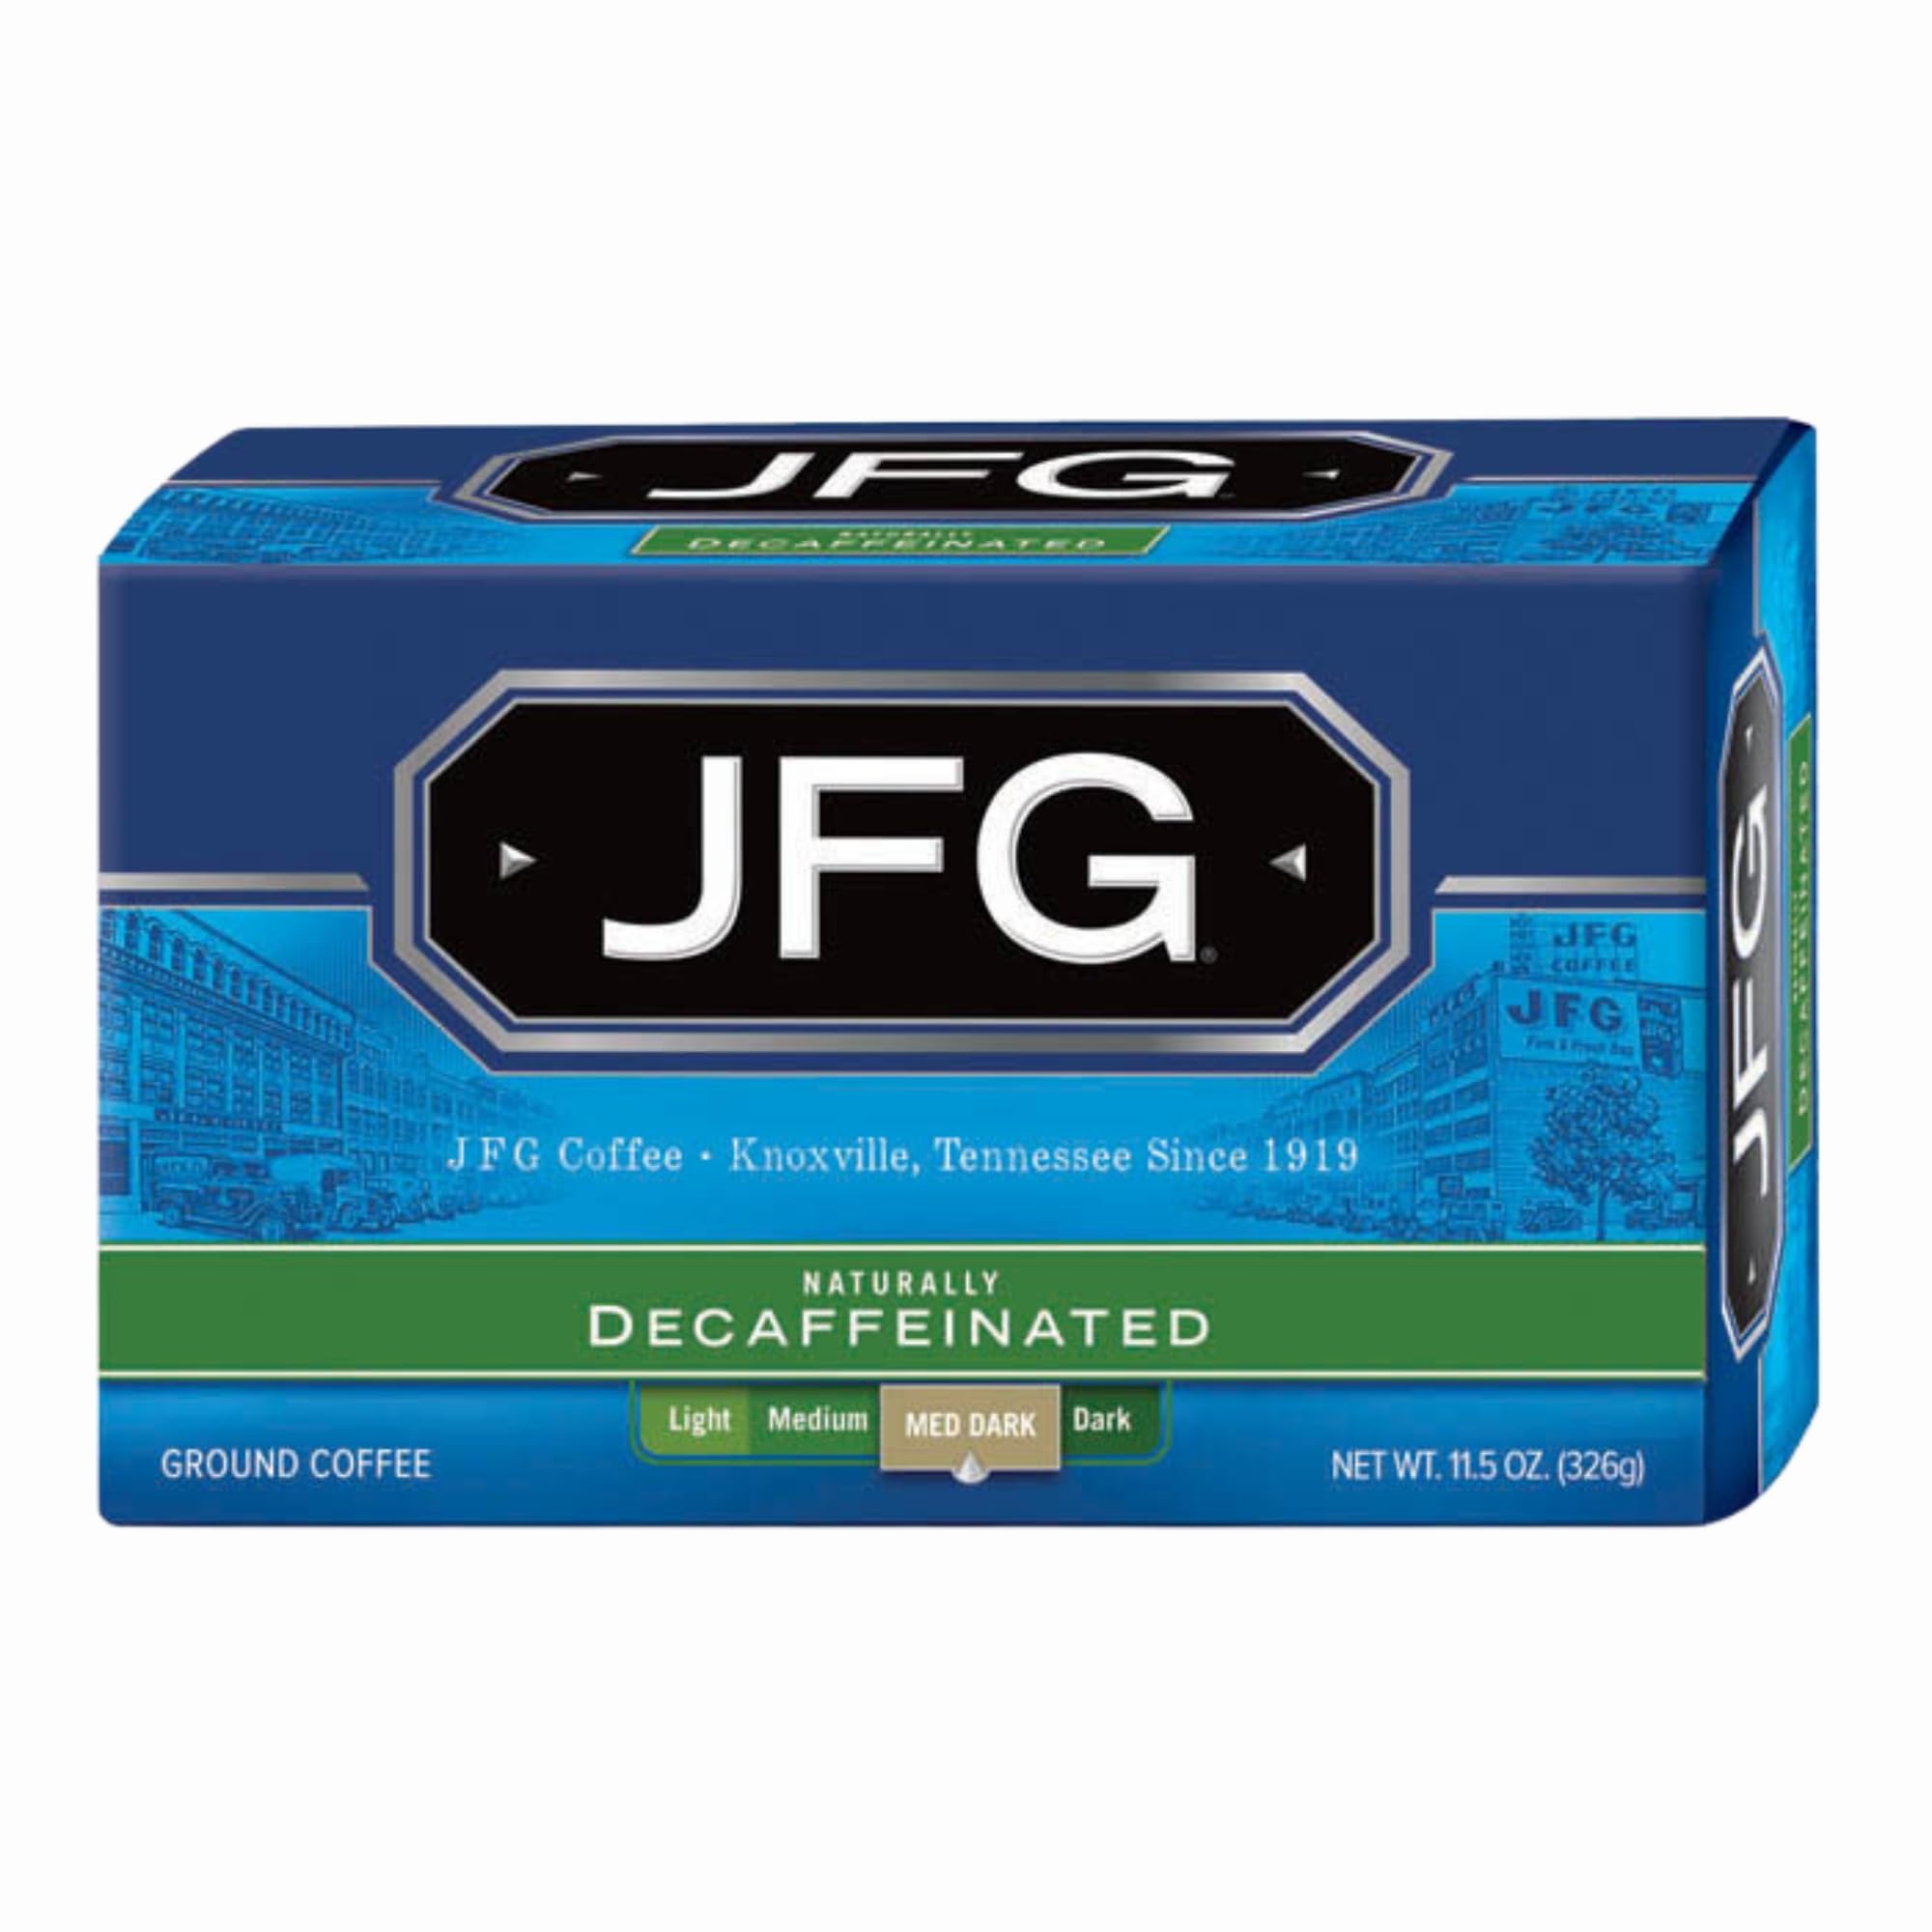
Item Name: JFG Naturally Decaffeinated Medium-Dark Roast Ground Coffee, 11.5oz Bag (Pack of 1)
Bullet Point 1: JFG Coffee not only tastes great–it’s a great value. Our special blend and roast provide a full-bodied coffee with rich flavor and aroma, cup after cup.
Bullet Point 2: JFG Coffee - The Best Part of the Meal.
Bullet Point 3: Born in Knoxville, Tennessee - Serving up café-quality coffees and teas since 1919. Explore single origin medium-dark roast blends and decaf in a variety of blends for all coffee makers, including auto-drip.
Bullet Point 4: Quality Grounds - JFG ensures a consistent medium grind for each batch, offering a reliable brewing experience and optimal flavor extraction for your daily coffee ritual.
Bullet Point 5: A Century of Goodness - With a rich history and commitment to quality, JFG coffee is a beloved brand that delivers satisfaction in every cup, making it a staple in homes for generations.
Value: 11.5
Unit: Ounce

Price: 22.22